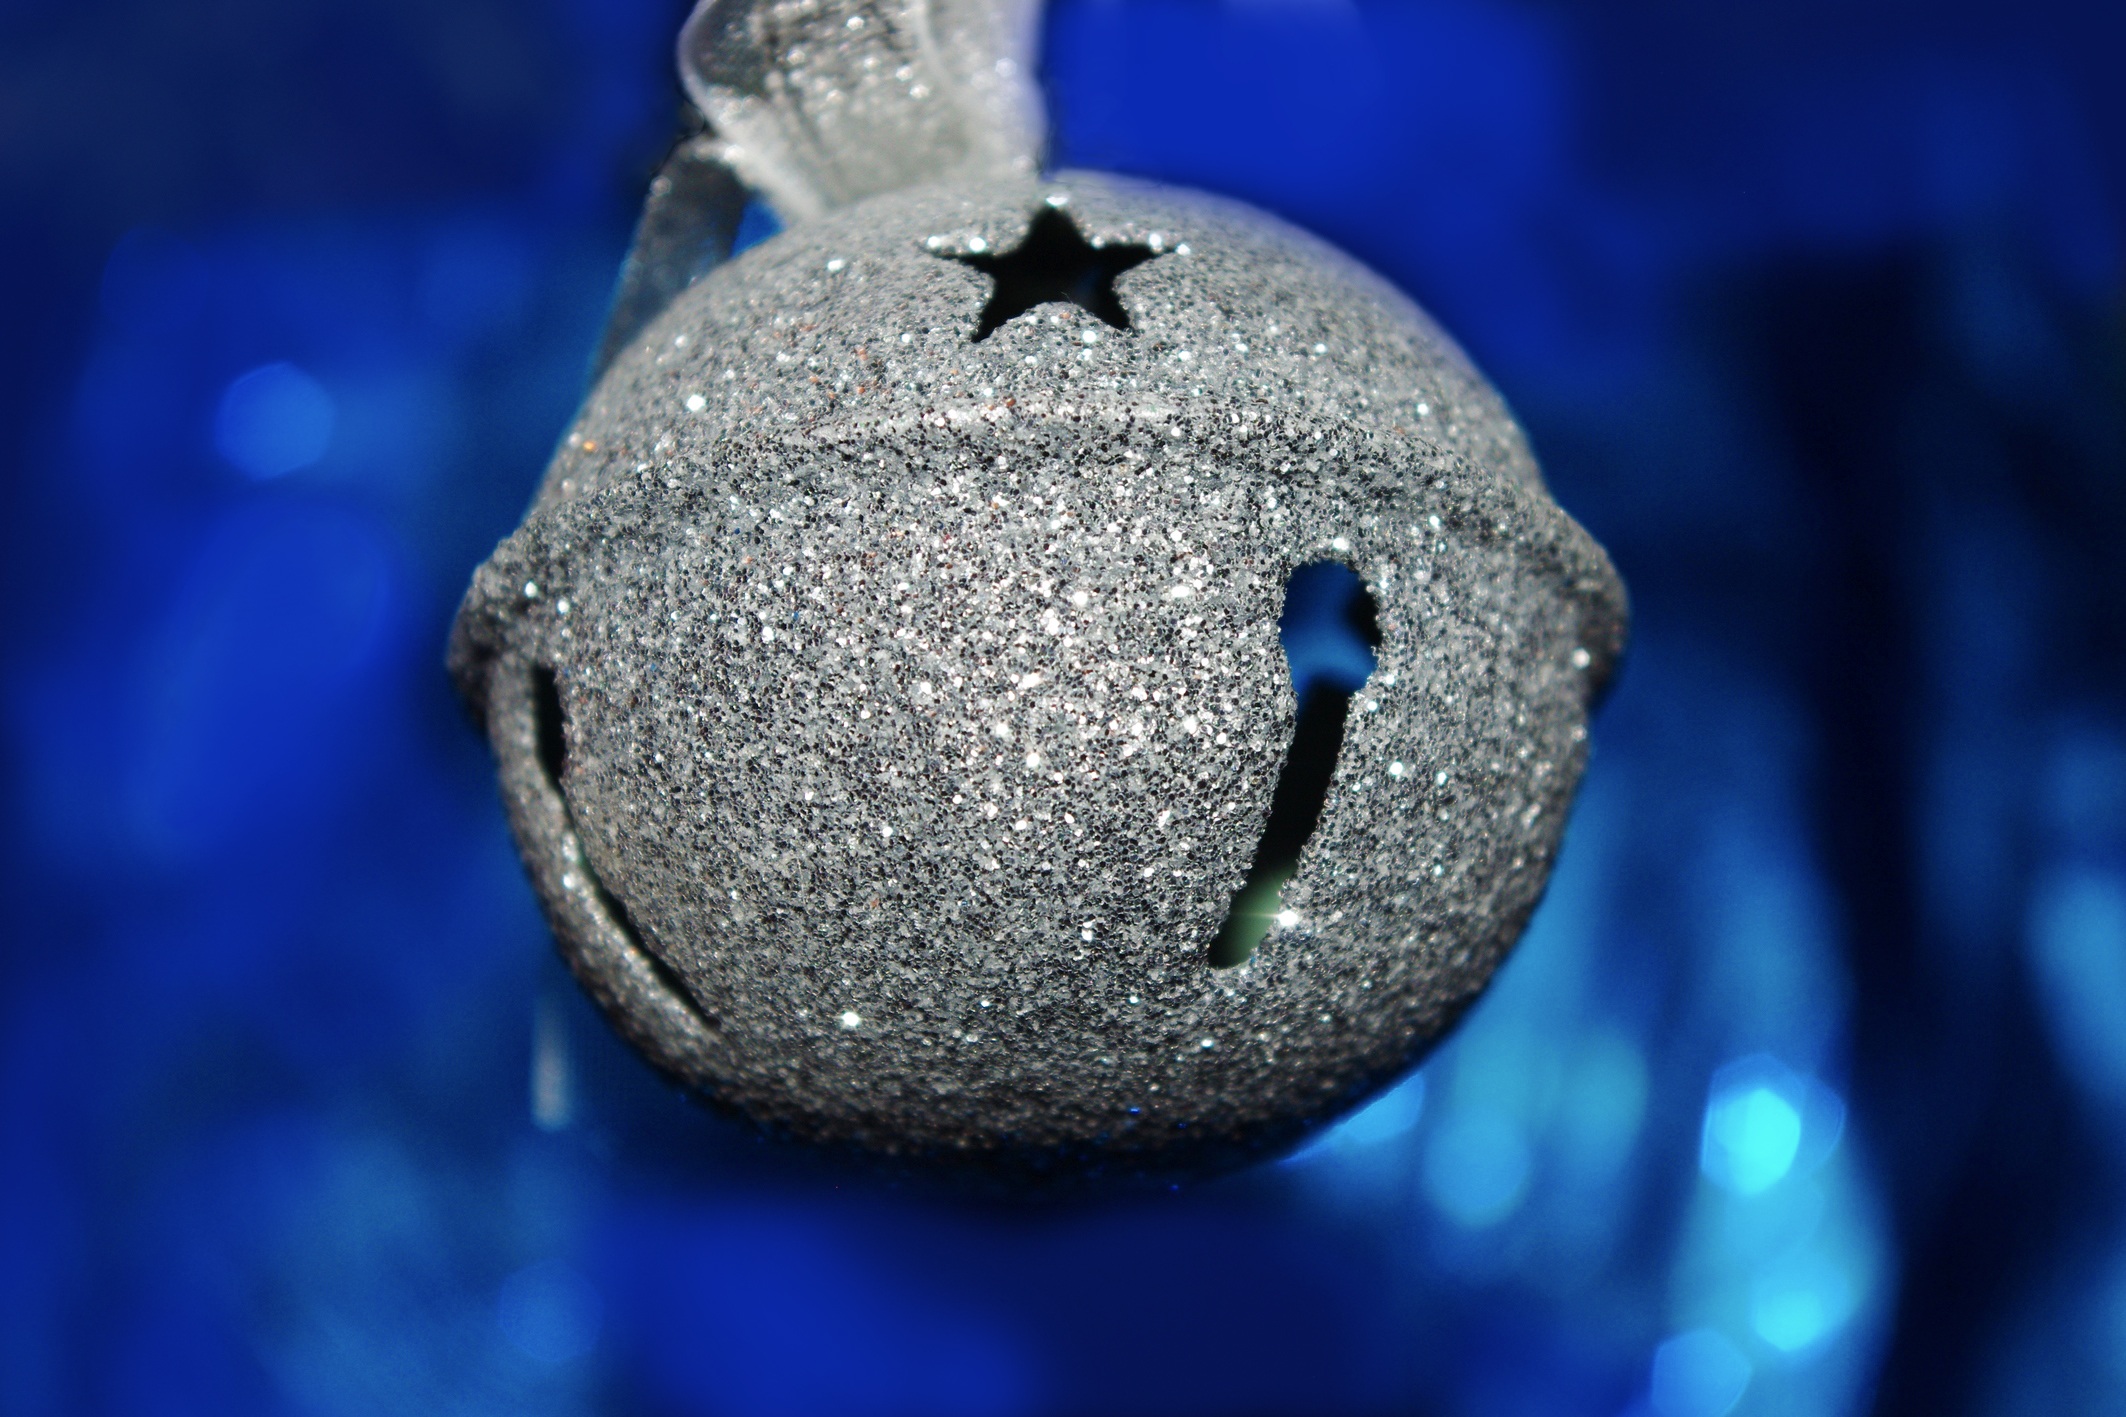
winter, blue, christmas, ornament, close up, jewellery, silver, sphere, organ, shimmer, macro photography, christmas decorations, fashion accessory